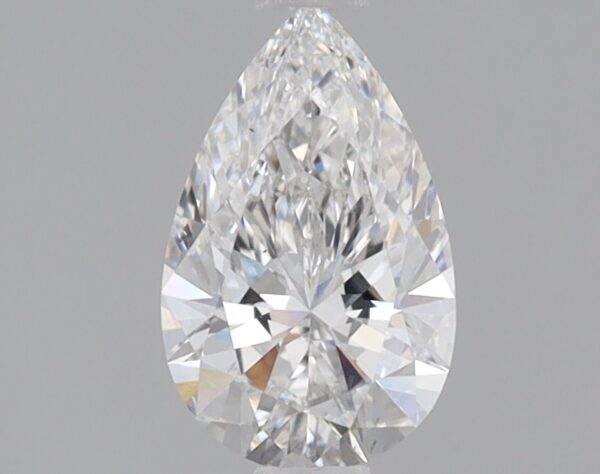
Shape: pear
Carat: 0.74
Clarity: VS2
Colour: F
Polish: EX
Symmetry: EX
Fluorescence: NONE
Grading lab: IGI
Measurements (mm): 8.29 x 5.15 x 3.12